Conflans-Sainte-Honorine

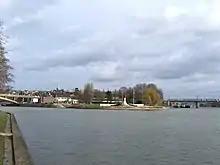
Confluence of Oise (left) and Seine (right) rivers

Conflans-Sainte-Honorine is a commune in the Yvelines department in the Île-de-France region in north-central France. It is located in the northwestern suburbs of Paris, from the center of Paris.